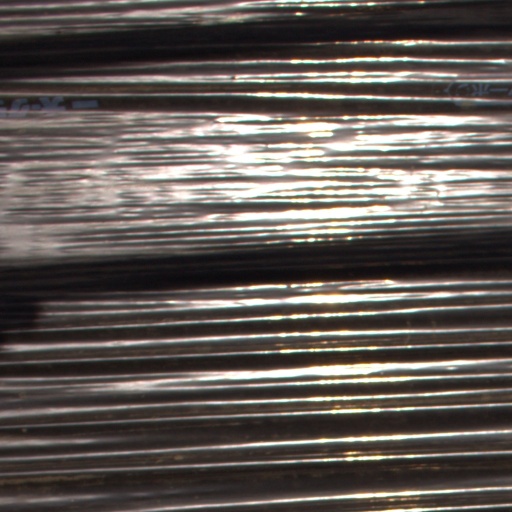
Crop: Jerusalem artichoke